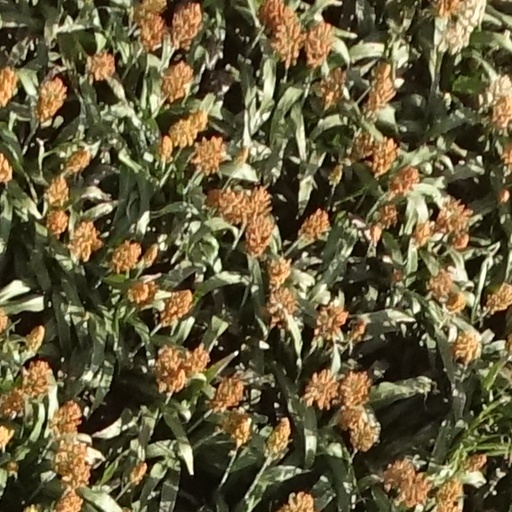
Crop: sorghum